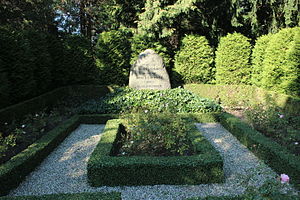
Bispebjerg Kirkegård / Kendte personer begravet på Bispebjerg Kirkegård
Ludvig Wimmer, dansk sprogforsker og runolog.
Dansk sprogforsker og runolog.
Bispebjerg Kirkegård blev anlagt i 1903 på Bispebjerg, hvilket gør den til den yngste af de fem kirkegårde i Københavns kommune. Størrelsen er på 436.391 m².